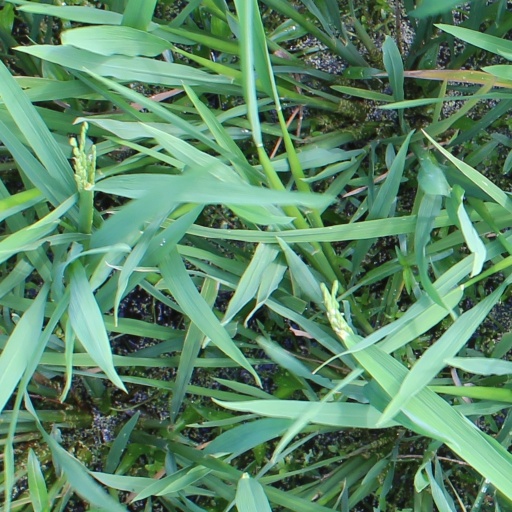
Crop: rice